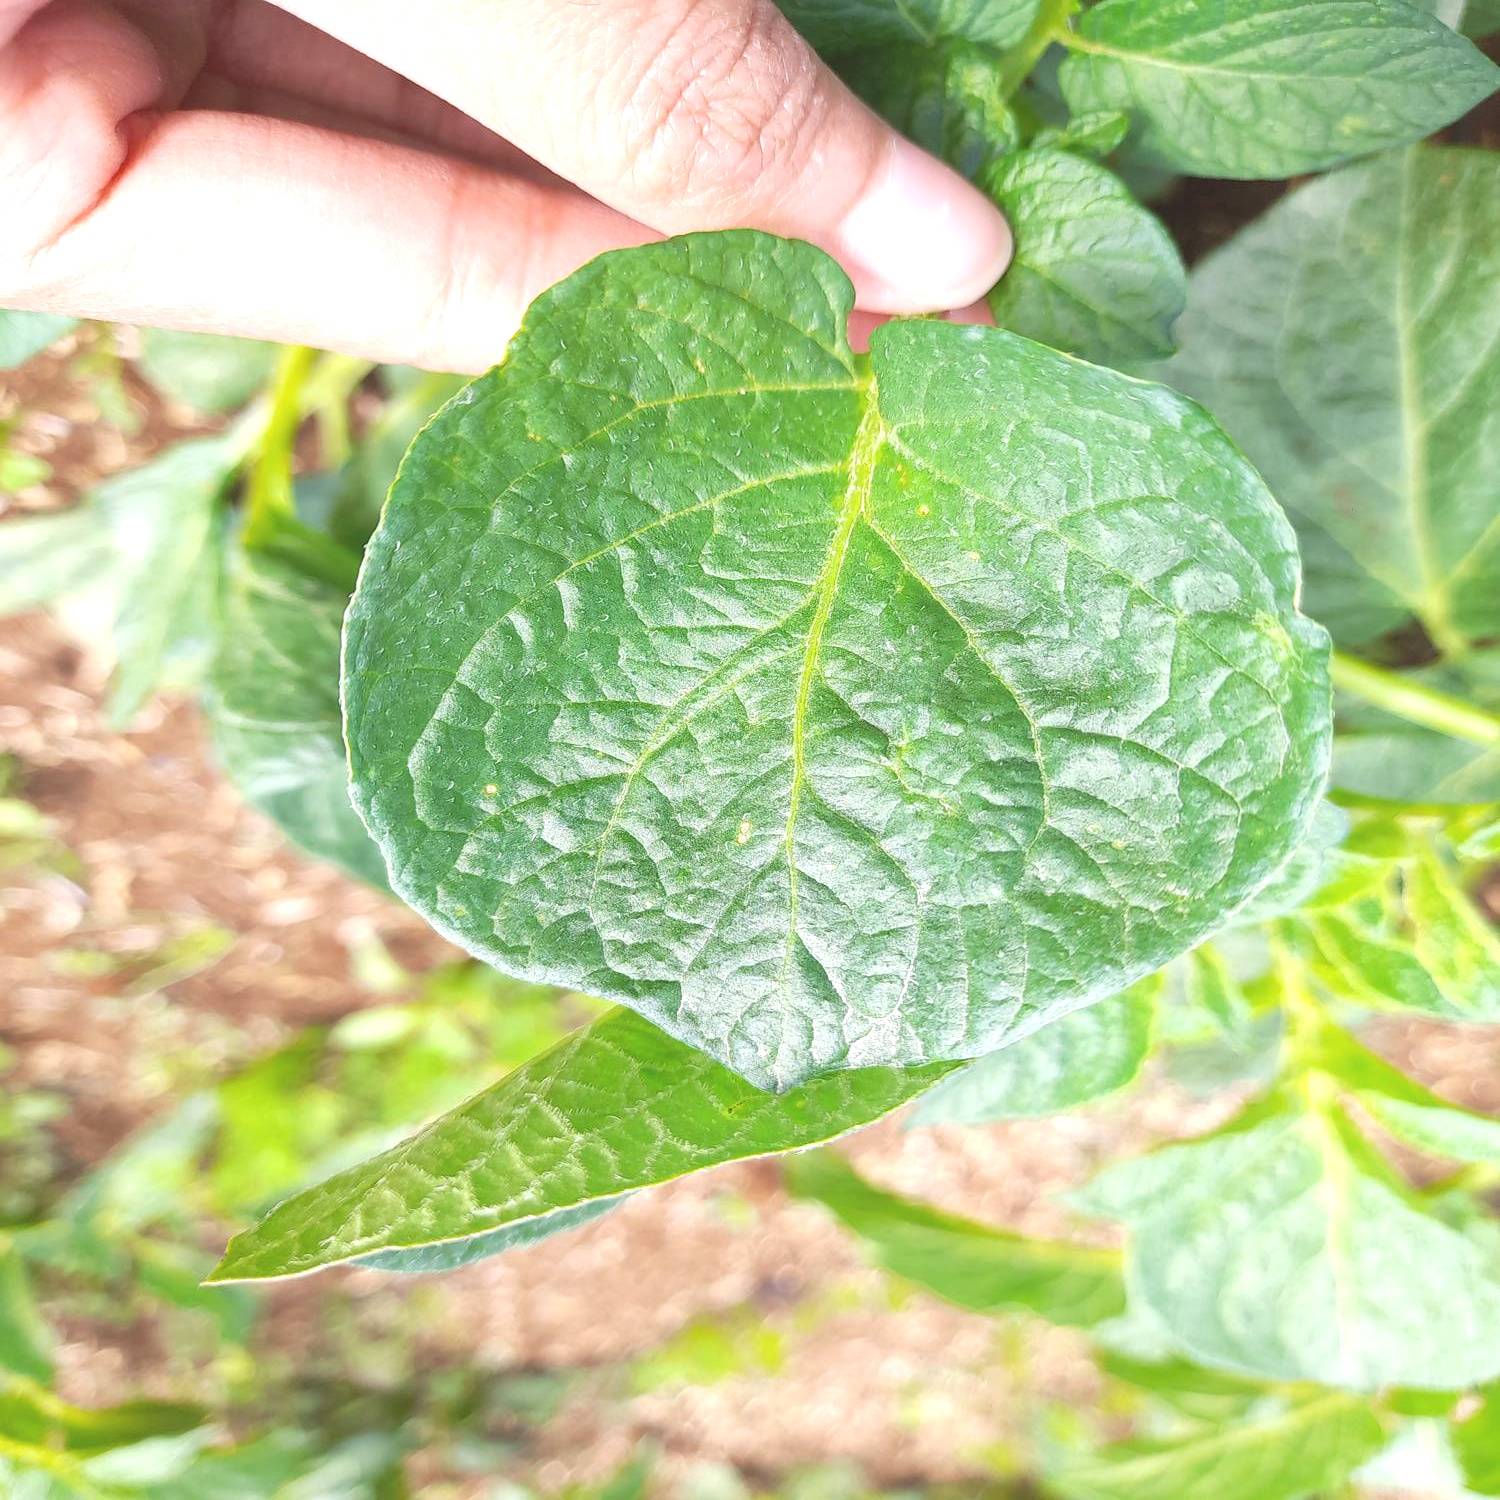
Etiqueta: Virus